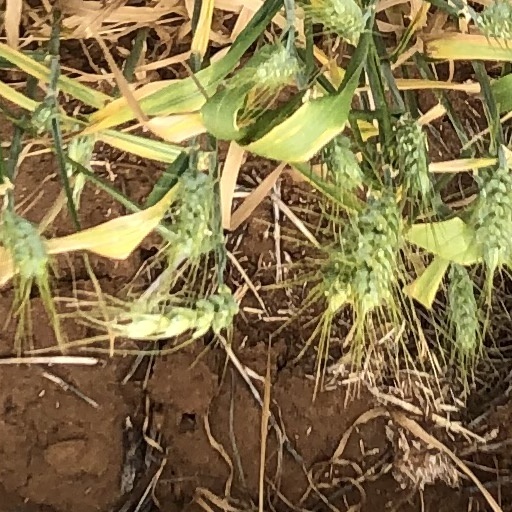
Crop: wheat